Andrew G. Williamson

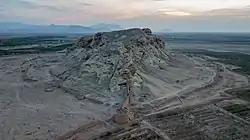
Sang Castle (Persian: قلعه سنگ) in Sirjan County, Kerman.

A project to catalogue Williamson's archive has been initiated by Seth Priestman and Derek Kennet (Durham University).